Falsifier

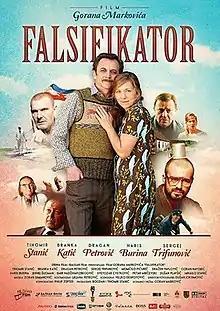
Film poster

Falsifier (transliteration: "Falsifikator") is a 2013 Serbian comedy film directed by Goran Marković. The film is produced by Drina, Balkan Film, Kozarske Dubice, and Radio-Television of the Republic of Srpska, and co-produced by Sarajevo